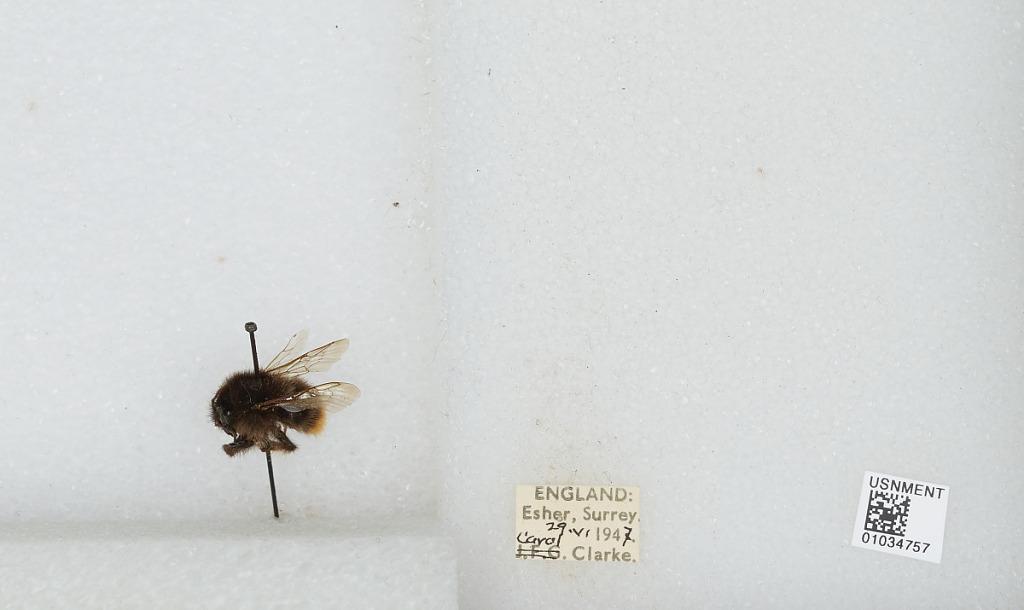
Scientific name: Bombus (Thoracobombus) ruderarius (Müller)
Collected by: C. Clarke
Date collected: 1947-6-29
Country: United Kingdom
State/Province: England
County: Surrey
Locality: Esher
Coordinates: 51.3691, -0.365